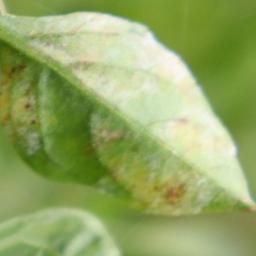
Label: powdery mildew